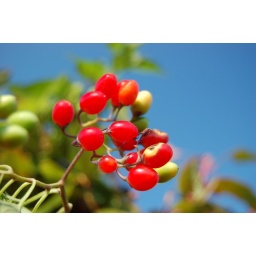
berries against a blue sky